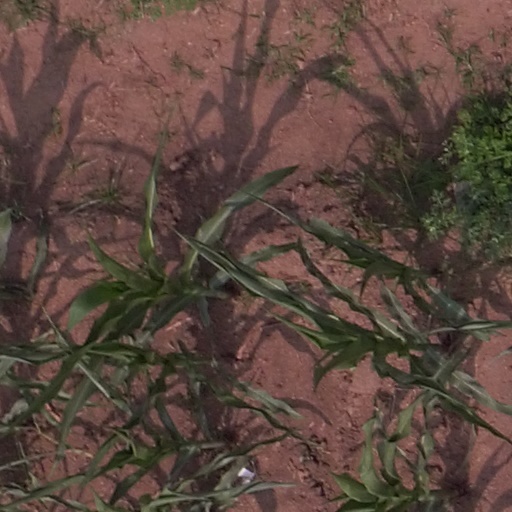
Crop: maize; corn